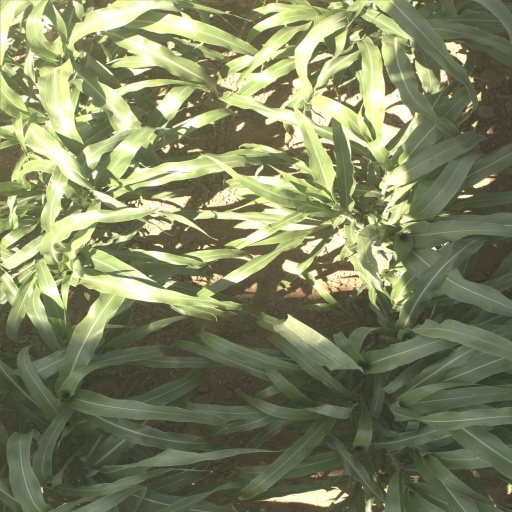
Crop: sorghum